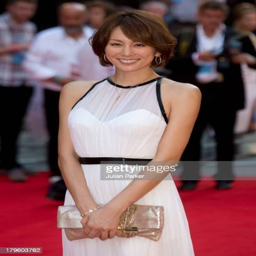
actor attends the world premiere